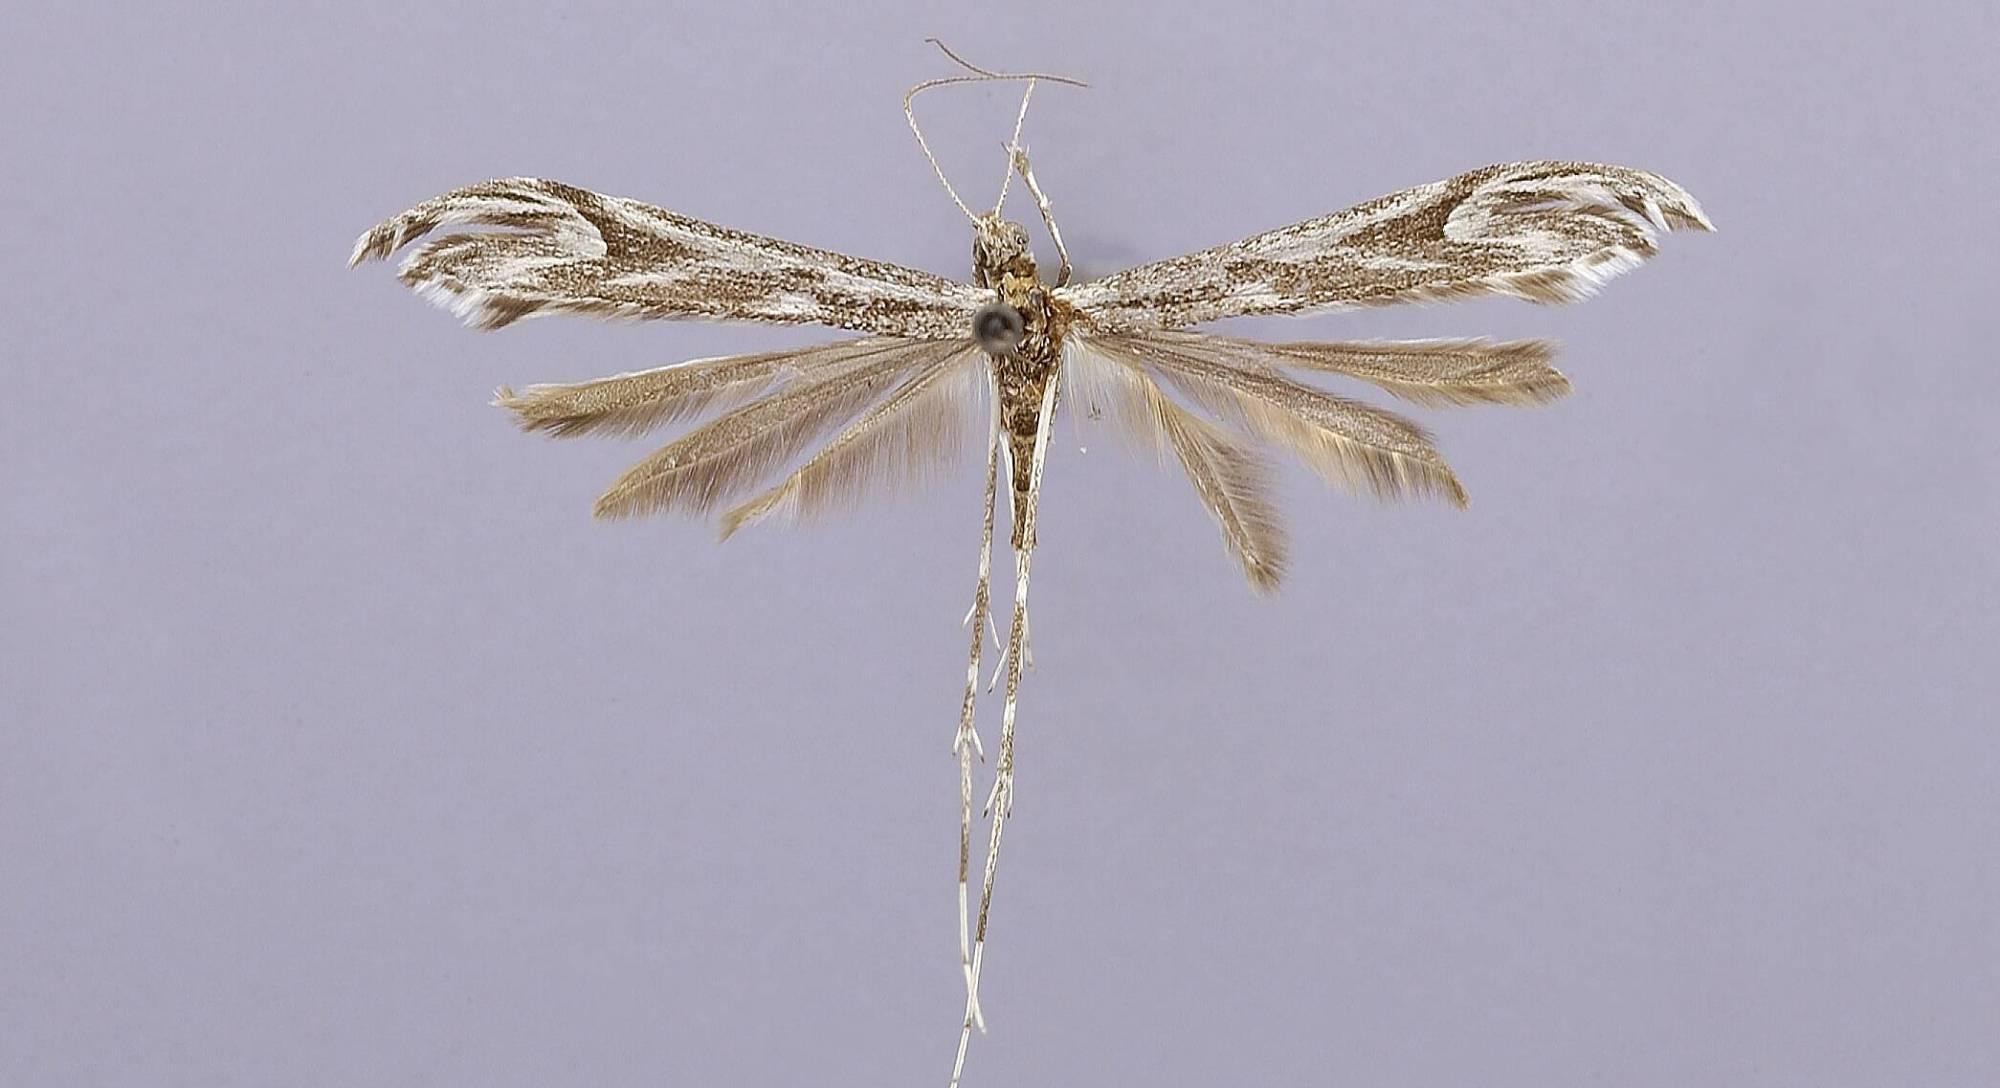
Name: Oidaematophorus mizar
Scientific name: Oidaematophorus mizar Barnes & Lindsey, 1921
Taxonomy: Animalia, Arthropoda, Insecta, Lepidoptera, Pterophoridae
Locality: Chiricahua Mountains, [Not Stated], Arizona, United States
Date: Sept. 1-7